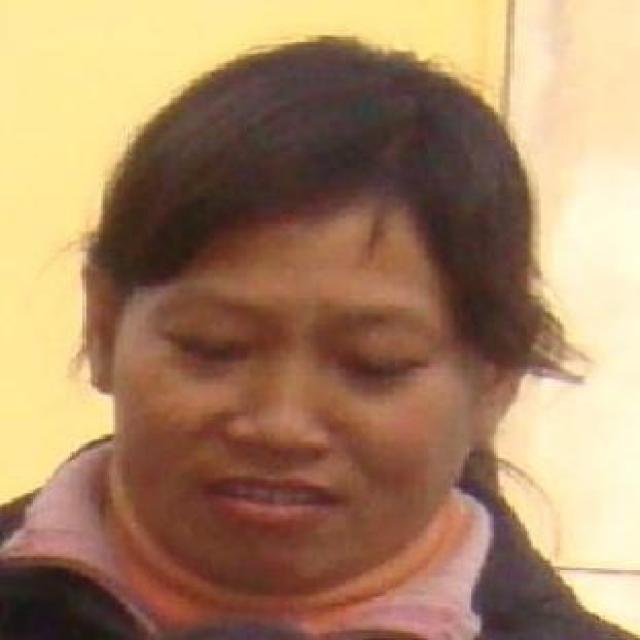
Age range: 45-64